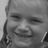
Emotion: happy